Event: Nepal Earthquake
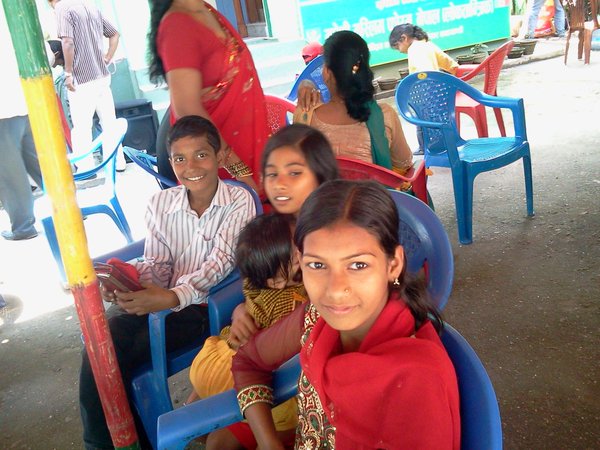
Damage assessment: no_damage